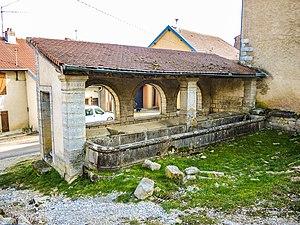
Fontaine-lavoir couverte. Montenois. Doubs.
Montenois est une commune française située dans le département du Doubs en région Bourgogne-Franche-Comté. Les habitants de la commune sont les Montenois et Montenoises.